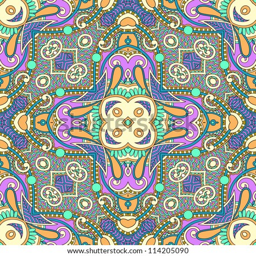
traditional ornamental floral paisley bandanna .